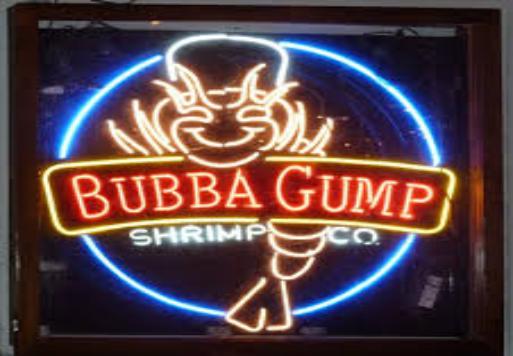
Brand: Bubba Gump Shrimp Company
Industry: Food